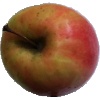
Label: Apple Pink Lady 1